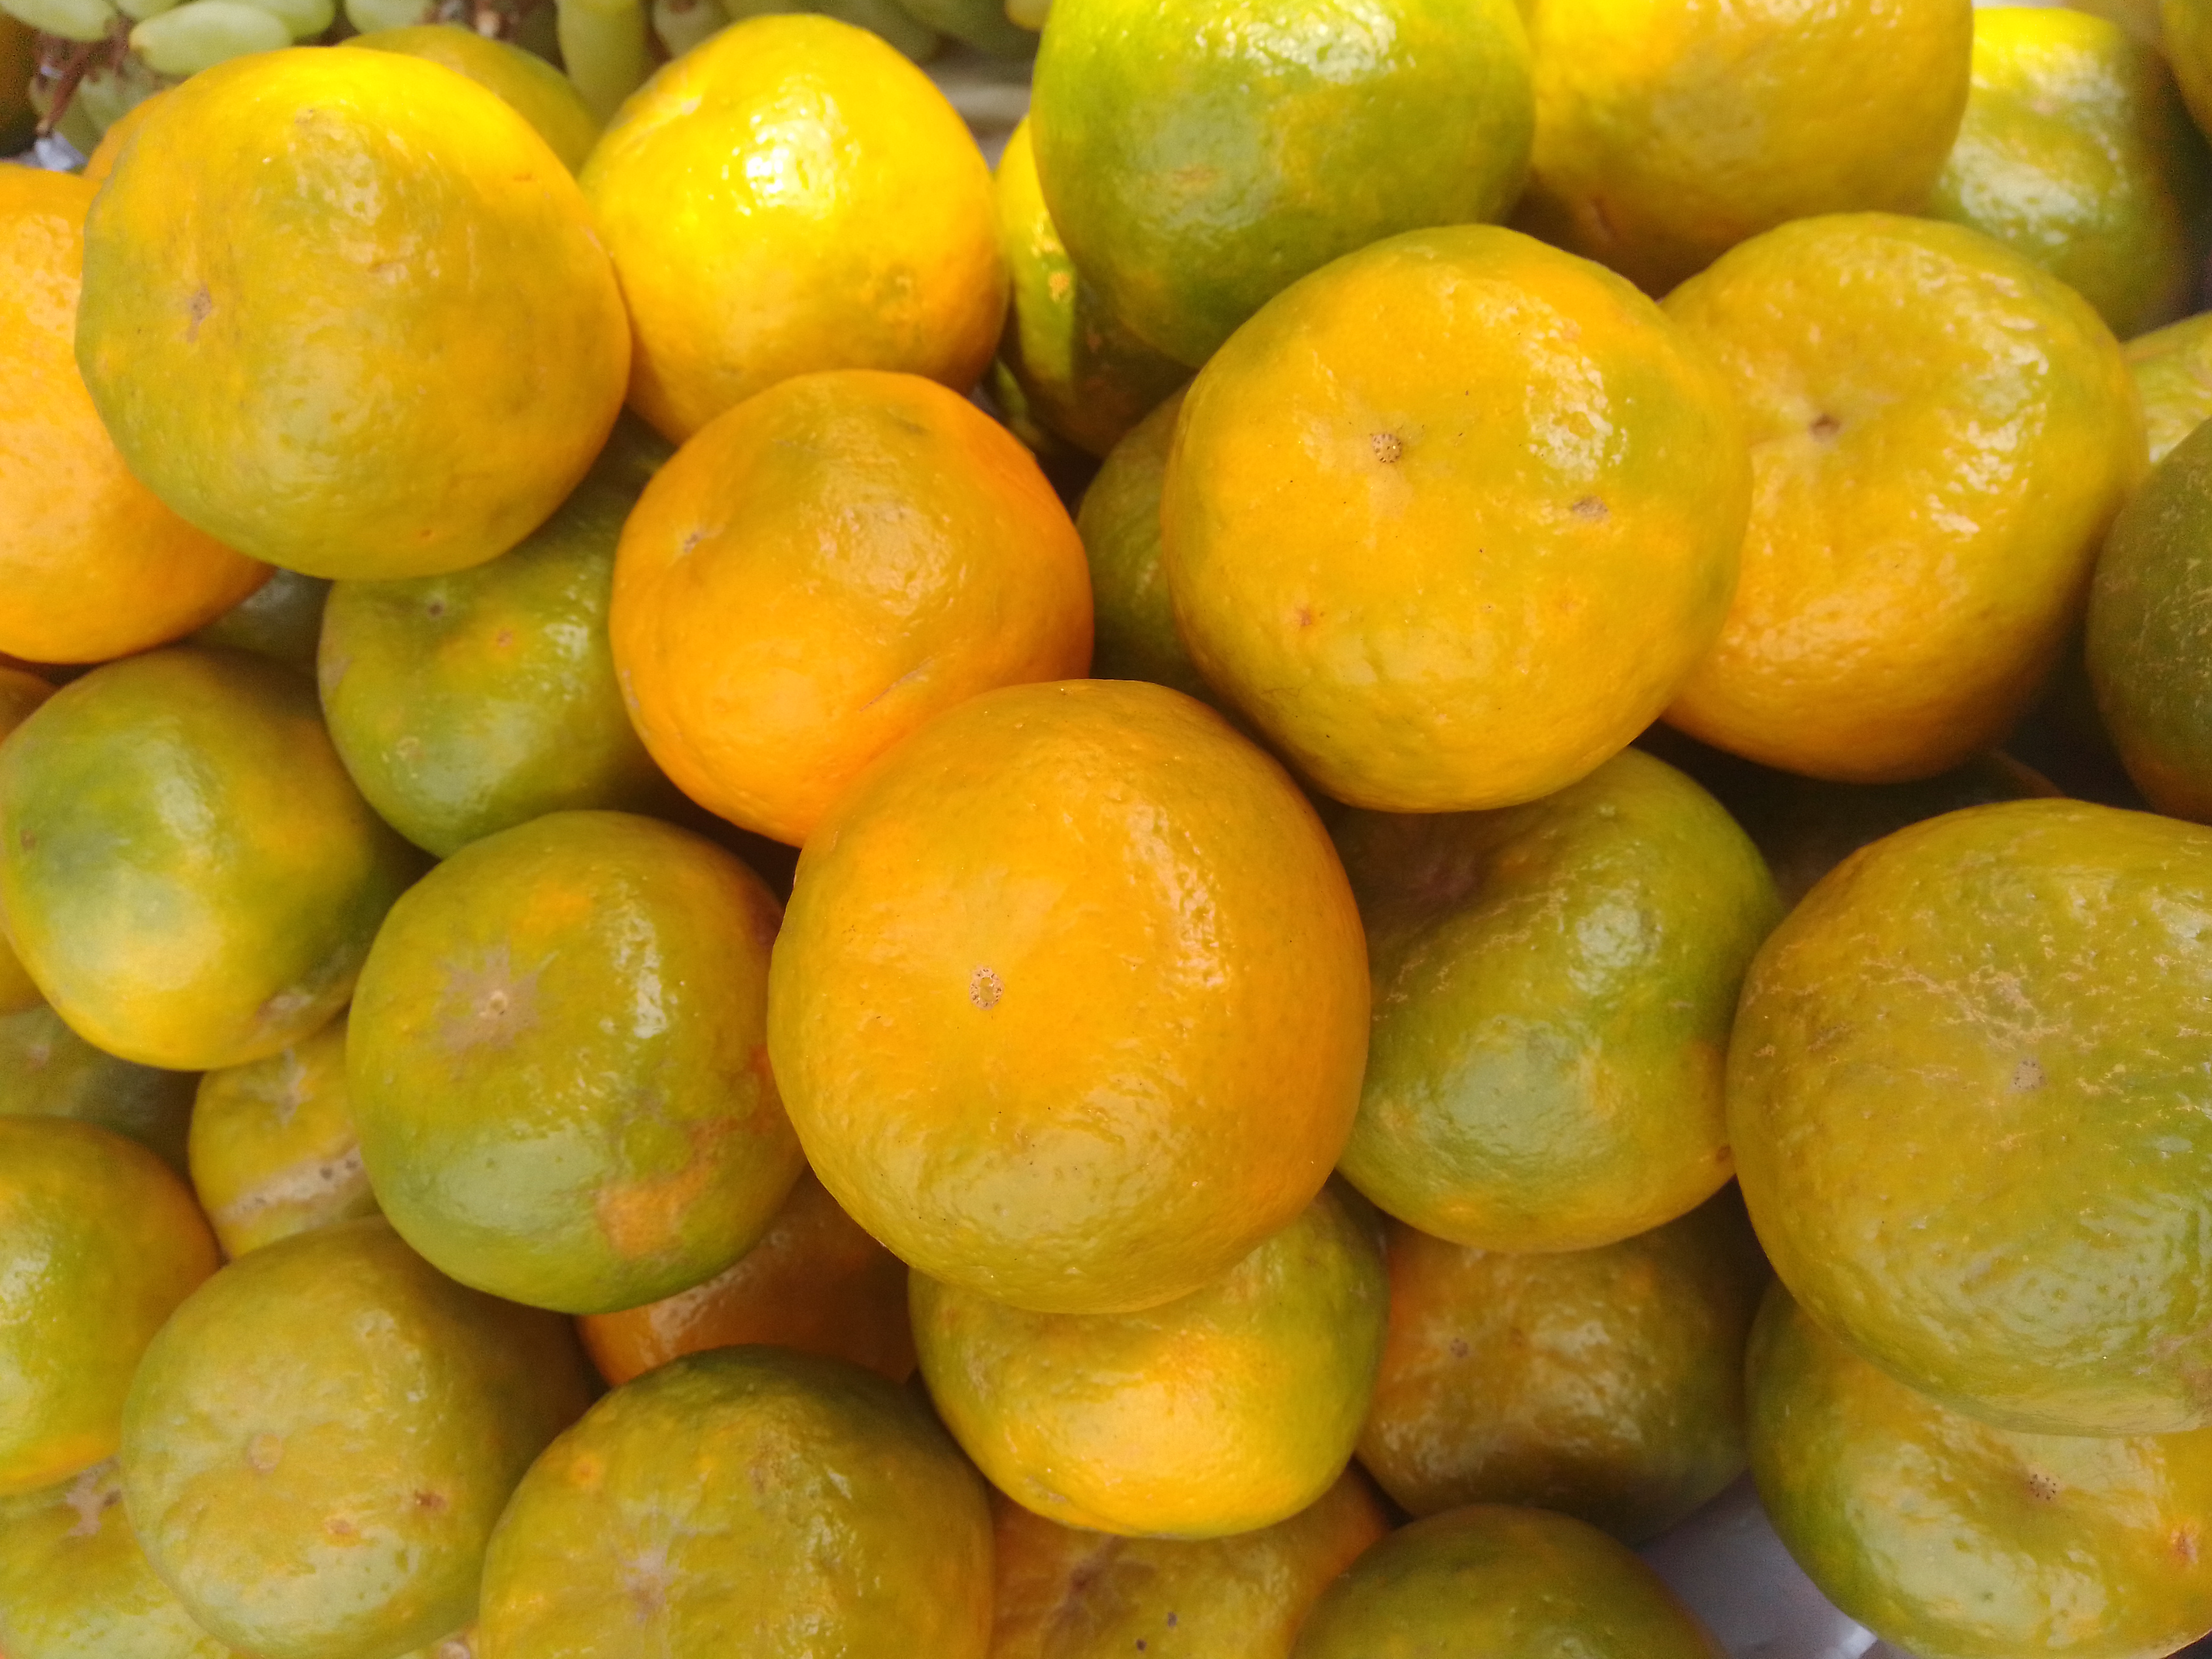
Fruit: orange
Condition: fresh